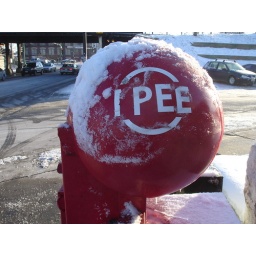
My first &amp;quot;Red Eye&amp;quot; newspaper box defacement photo. Found on Armitage Avenue in Chicago, IL.